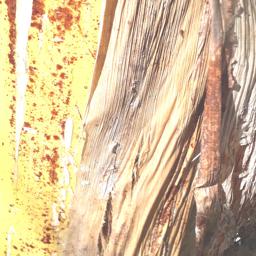
Label: BACTERIAL SOFT ROT